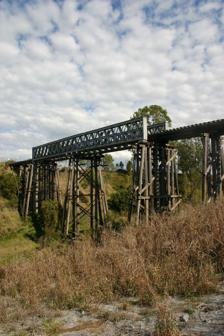
Building: Lockyer Creek Railway Bridge (Clarendon)
Country: Australia
Year built: 1886
Historic site in Queensland, Australia Lockyer Creek Railway Bridge Lockyer Creek Railway Bridge (Clarendon), 2008 Location Brisbane Valley railway line , Clarendon , Somerset Region , Queensland , Australia Coordinates 27°25′12″S 152°31′50″E / 27.4199°S 152.5305°E / -27.4199; 152.5305 Design period 1870s–1890s (late 19th century) Built 1885–1886 Architect Henry Charles Stanley Queensland Heritage Register Official name Lockyer Creek Railway Bridge (Clarendon) Type state heritage (built) Designated 21 October 1992 Reference no. 600495 Significant period 1880s, 1932, 1968 (fabric) 1886–1993 (historical use) Significant components pier/s (bridge) Builders H A Brigg Location of Lockyer Creek Railway Bridge in Queensland Show map of Queensland Lockyer Creek Railway Bridge (Clarendon) (Australia) Show map of Australia Lockyer Creek Railway Bridge is a heritage-listed railway bridge on the Brisbane Valley railway line over Lockyer Creek at Clarendon , Somerset Region , Queensland , Australia. It was designed by Henry Charles Stanley and built from 1885 to 1886 by H A Brigg. It was added to the Queensland Heritage Register on 21 October 1992. History The second section of the Brisbane Valley Branch line from Lowood to Esk was let on contract to H. A. Brigg on 2 December 1884 for £ 57,821. The line was opened for traffic between Lowood and Esk on 9 August 1886. Operating the Brisbane Valley Branch was expensive because the light standard of the line limited engines to B15 standard . As there were many heavy grades on the line, more powerful locomotives could produce substantial savings in the number of trains needed. Using Great Depression relief labour to reduce the cost, strengthening the line to C16 and C17 standard was completed between 1931 and 1933. In 1932 a central timber pier was added to strengthen the 100- foot (30 m ) lattice girder span . In 1968 in preparation for the operation of 60- long-ton (61 t ) diesel engine locomotives in both single and multiple operation, the longitudinal members were strengthened by the addition of 6-by-3- inch (152 mm × 76 mm) channels along each side and 9-by-5-inch (230 mm × 130 mm) transoms laid over the top. The timber piers supporting the 100-foot (30 m) span were provided with concrete bases. The railway closed for traffic in March 1993. In late 2018 the bridge was opened to users of the Brisbane Valley Rail Trail . Description The bridge features a half-through double x 2 lattice girder bridge on a straight alignment and carrying a single track. Its spans are: 2-by-2-by-20- foot (0.61 m × 0.61 m × 6.10 m) timber longitudinals, common timber trestles with 2 unbraced uprights (Pier 1), 3 single braced uprights (Pier 2) and 5 double braced uprights (Pier 3). 1-by-2-by-26-foot (0.30 m × 0.61 m × 7.92 m) timber longitudinals, common timber trestles. 1-by-2-by-100-foot (0.30 m × 0.61 m × 30.48 m) half-through double x2 lattice girders, channel strengthened timber longitudinals and transom top, timber piers at each end on concrete bases, strengthened with double timber pier at centre span. 3-by-2-by-26-foot (0.91 m × 0.61 m × 7.92 m) timber longitudinals, common timber trestles with 5 double braced uprights (Piers 6 and 7) and 4 single braced uprights (Pier 8). 3-by-2-by-20-foot (0.91 m × 0.61 m × 6.10 m) timber longitudinals, common timber trestles with 4 single braced uprights (Pier 8), 3 single braced uprights (Piers 9 and 10) and 2 unbraced uprights (Pier 11). The approaches are timber girders. Heritage listing Lockyer Creek Railway Bridge at Clarendon was listed on the Queensland Heritage Register on 21 October 1992 having satisfied the following criteria. The place is important in demonstrating the evolution or pattern of Queensland's history. The bridge with a half-through double x 2 lattice girder spans is one of the oldest existing metal truss bridges with Miva (1886) and Wide Bay Creek (1886), and the second extant of its type constructed in Queensland with the longest span of its type in Queensland between 1884 and 1932. The place demonstrates rare, uncommon or endangered aspects of Queensland's cultural heritage. This is one of the few major bridges on the Brisbane Valley Branch. Its design incorporating a 100-foot (30 m) lattice girder span supported on timber piers is similar in concept to bridges on the original Ipswich to Toowoomba line , opened in 1867, but on which all such bridges have long been removed. Although a single timber pier has been provided to strengthen the span effectively making two spans to carry heavier loads, it still shows the original mode of construction clearly. The place is important in demonstrating a high degree of creative or technical achievement at a particular period. The bridge with a half-through double x 2 lattice girder spans is one of the oldest existing metal truss bridges with Miva (1886) and Wide Bay Creek (1886), and the second extant of its type constructed in Queensland with the longest span of its type in Queensland between 1884 and 1932. The place has a special association with the life or work of a particular person, group or organisation of importance in Queensland's history. The design was associated with the Chief Engineer, Henry Charles Stanley. See also Queensland portal Railways portal Lockyer Creek Railway Bridge (Lockyer) Lockyer Creek Railway Bridge (Murphys Creek) References